Ettlingen Palace

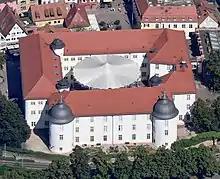
Aerial image of the Ettlingen Palace

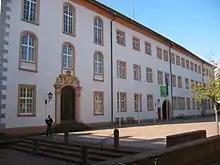
Ettlingen Palace, front view

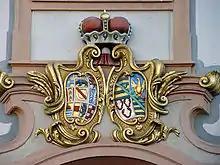
Coat of arms, Ettlingen Palace

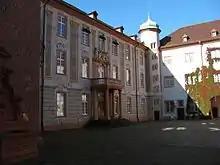
Ettlingen Palace, courtyard

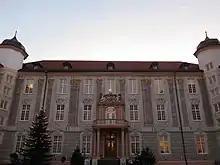
Ettlingen Palace, view from courtyard

Ettlingen Palace is a baroque palace in the centre of Ettlingen, a small city in Baden-Württemberg, Germany.